The Amazing Race 23

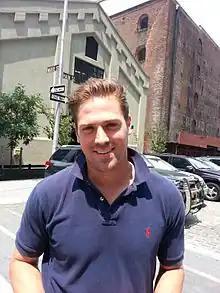
Tim Sweeney

The cast included former Houston Texans players Chester Pitts and Ephraim Salaam, the wives of baseball players Chris Getz of the Kansas City Royals and David DeJesus of the Tampa Bay Rays, a pair of Los Angeles Kings Ice Crew maintenance workers, former Miss Rhode Island USA beauty queen Amy Diaz, former Minor League Baseball player Tim Sweeney and former Lingerie Football player Marie Mazzocchi, and a pair of theater performers from the stage comedy "The Queen of Bingo". Married emergency room doctors Travis and Nicole Jasper have also appeared on the docudrama series "Untold Stories of the E.R."